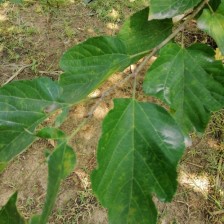
Variety: WhiteKing